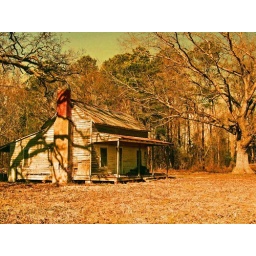
An empty old sharecropper's house back in a field on the edge of the woods.